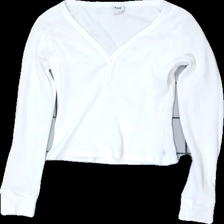
View: front
Type: Top
Category: Ladies
Brand: Not in the list
Brand text on label: Tna
Colors: White
Material: 62% Cotton 38% Polyester
Cut: Tight
Size: M
Season: All
Price range: 100-150
Recommended usage: Reuse